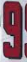
Number: 9